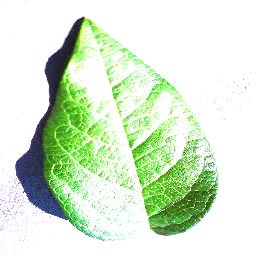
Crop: blueberry
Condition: healthy